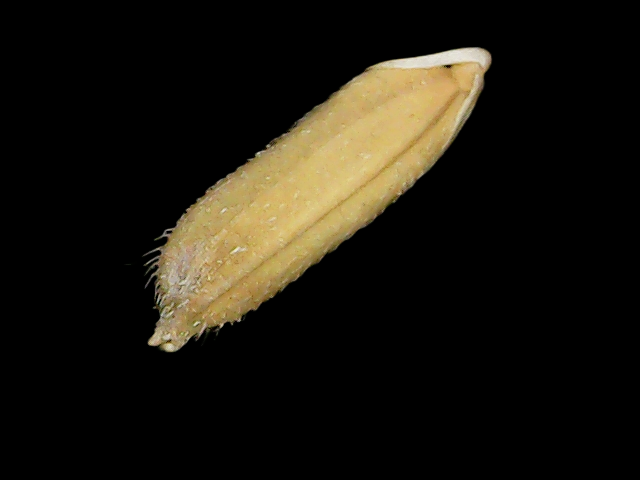
Rice variety: Binadhan14